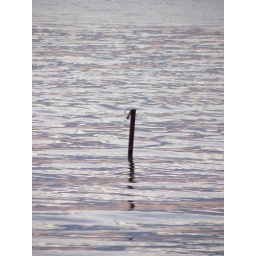
A pole in the water